Kainuu

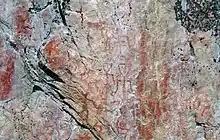
Värikallio pre-historic rock paintings in Suomussalmi, Kainuu.

The oldest archeological finds of human inhabitation in the area of Kainuu are from around 6800–6000 BCE. The Suomusjärvi culture spread to Kainuu from the south and was strongest around Vaala, which was near the coast of Ancylus Lake. Later finds from the time of the Comb Ceramic culture prove trade connections to the area of Karelia in the east. The Comb Ceramic culture spread to Kainuu quickly, already in the Early Comb Ceramic period. A style of Comb Ceramic called Säräisniemi Ceramic 1 ("Sär 1") emerged in Kainuu, North Ostrobothnia, Southern Lapland, Karelia and Northern Norway. Half of "Sär 1" discoveries in Finland are from Kainuu. It is not known where the "Sär 1" style originated from, though the area around the Oulujärvi lake has been suggested. Later, when the Comb Ceramic styles of coastal and inland Finland split into two, the style used in Kainuu was Asbestos-ceramic.